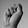
ASL letter: S